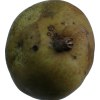
Label: pear